Michael Salvatori

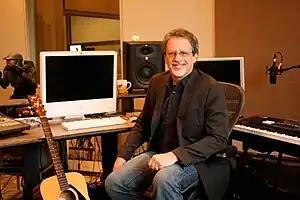
Salvatori in his studio

O'Donnell and Salvatori's company TotalAudio was contracted to produce the music for Bungie's upcoming title, "". During production Bungie decided that instead of contracting work to O'Donnell, they would hire him. Salvatori remained at TotalAudio to manage the business aspect of the company, and shortly after O'Donnell joined the team, Bungie was bought by Microsoft. Salvatori co-composed the music for "Halo"s sequels—"Halo 2" and "Halo 3"—with O'Donnell, who has called Salvatori one of his musical influences.